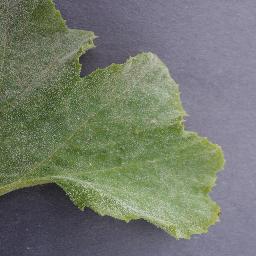
Label: Squash___Powdery_mildew